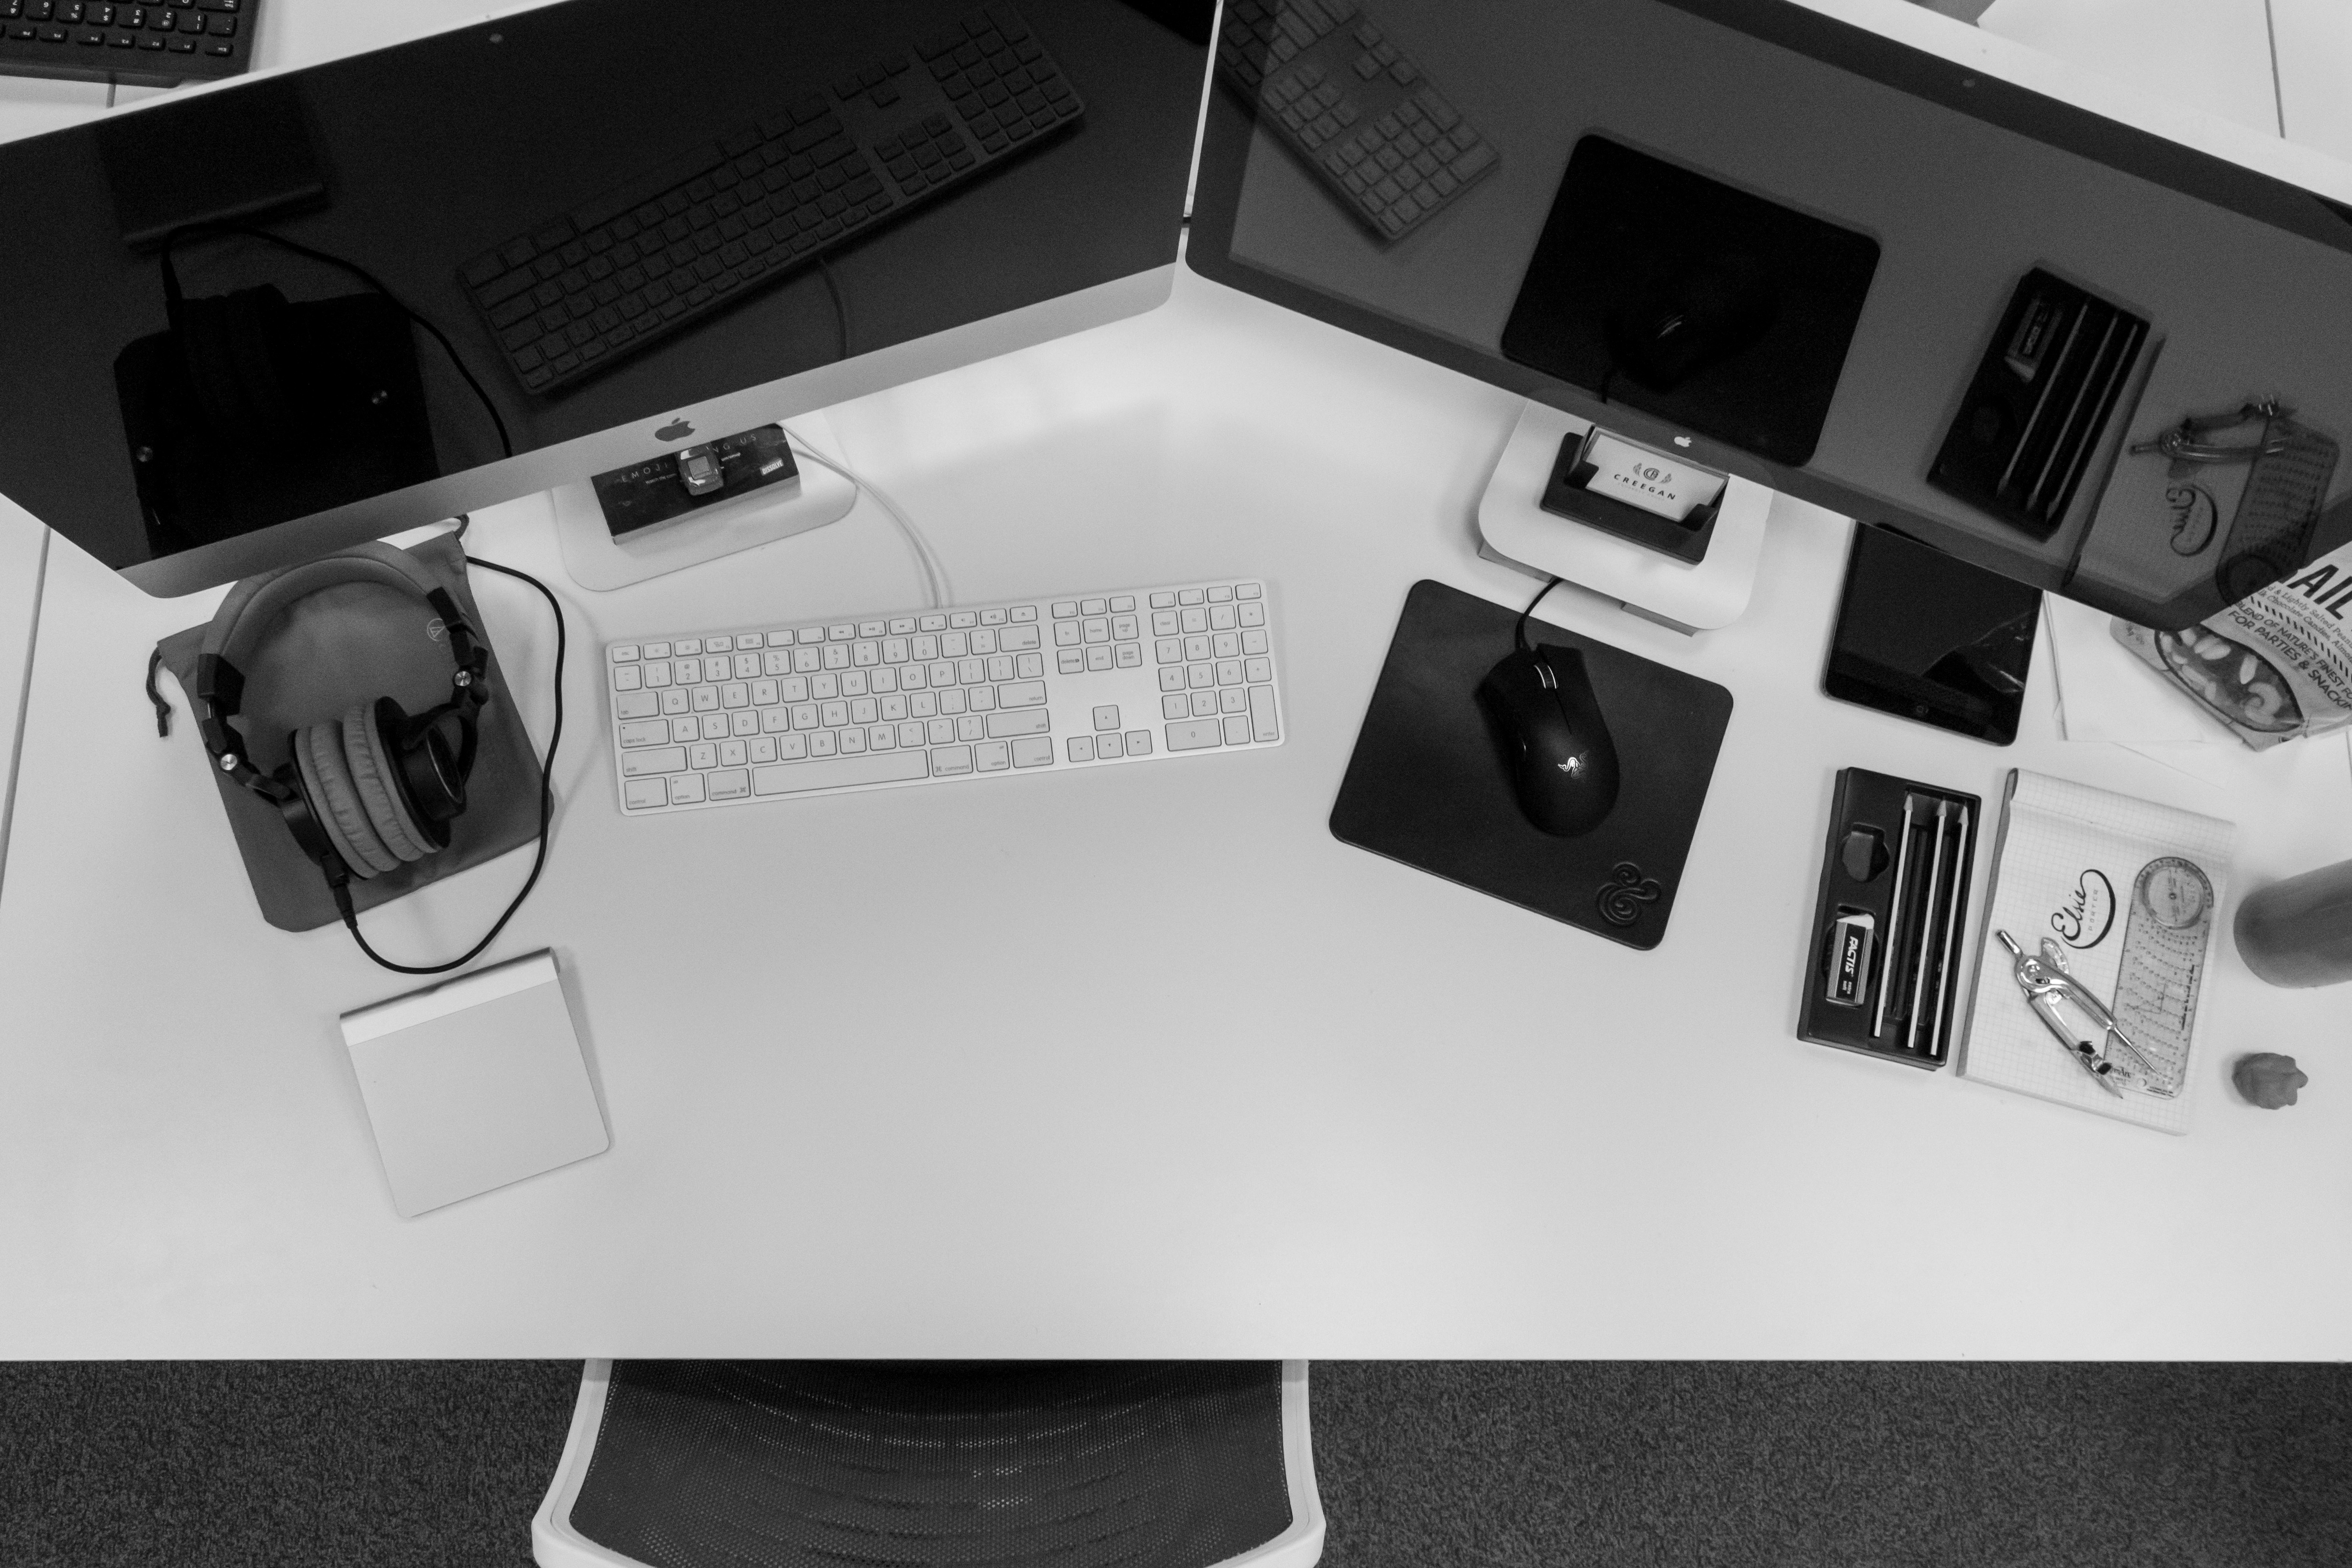
technology, white, gadget, black, brand, design, multimedia